Naval Station Argentia

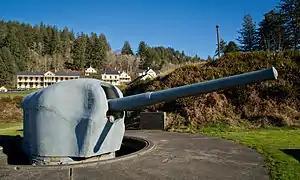
6-inch gun M1905 from Fort McAndrew on shielded barbette carriage at Fort Columbia State Park, Washington state

A US Navy-manned indicator loop station (Station 1X) was at Argentia; this detected submarines via their magnetic signature.